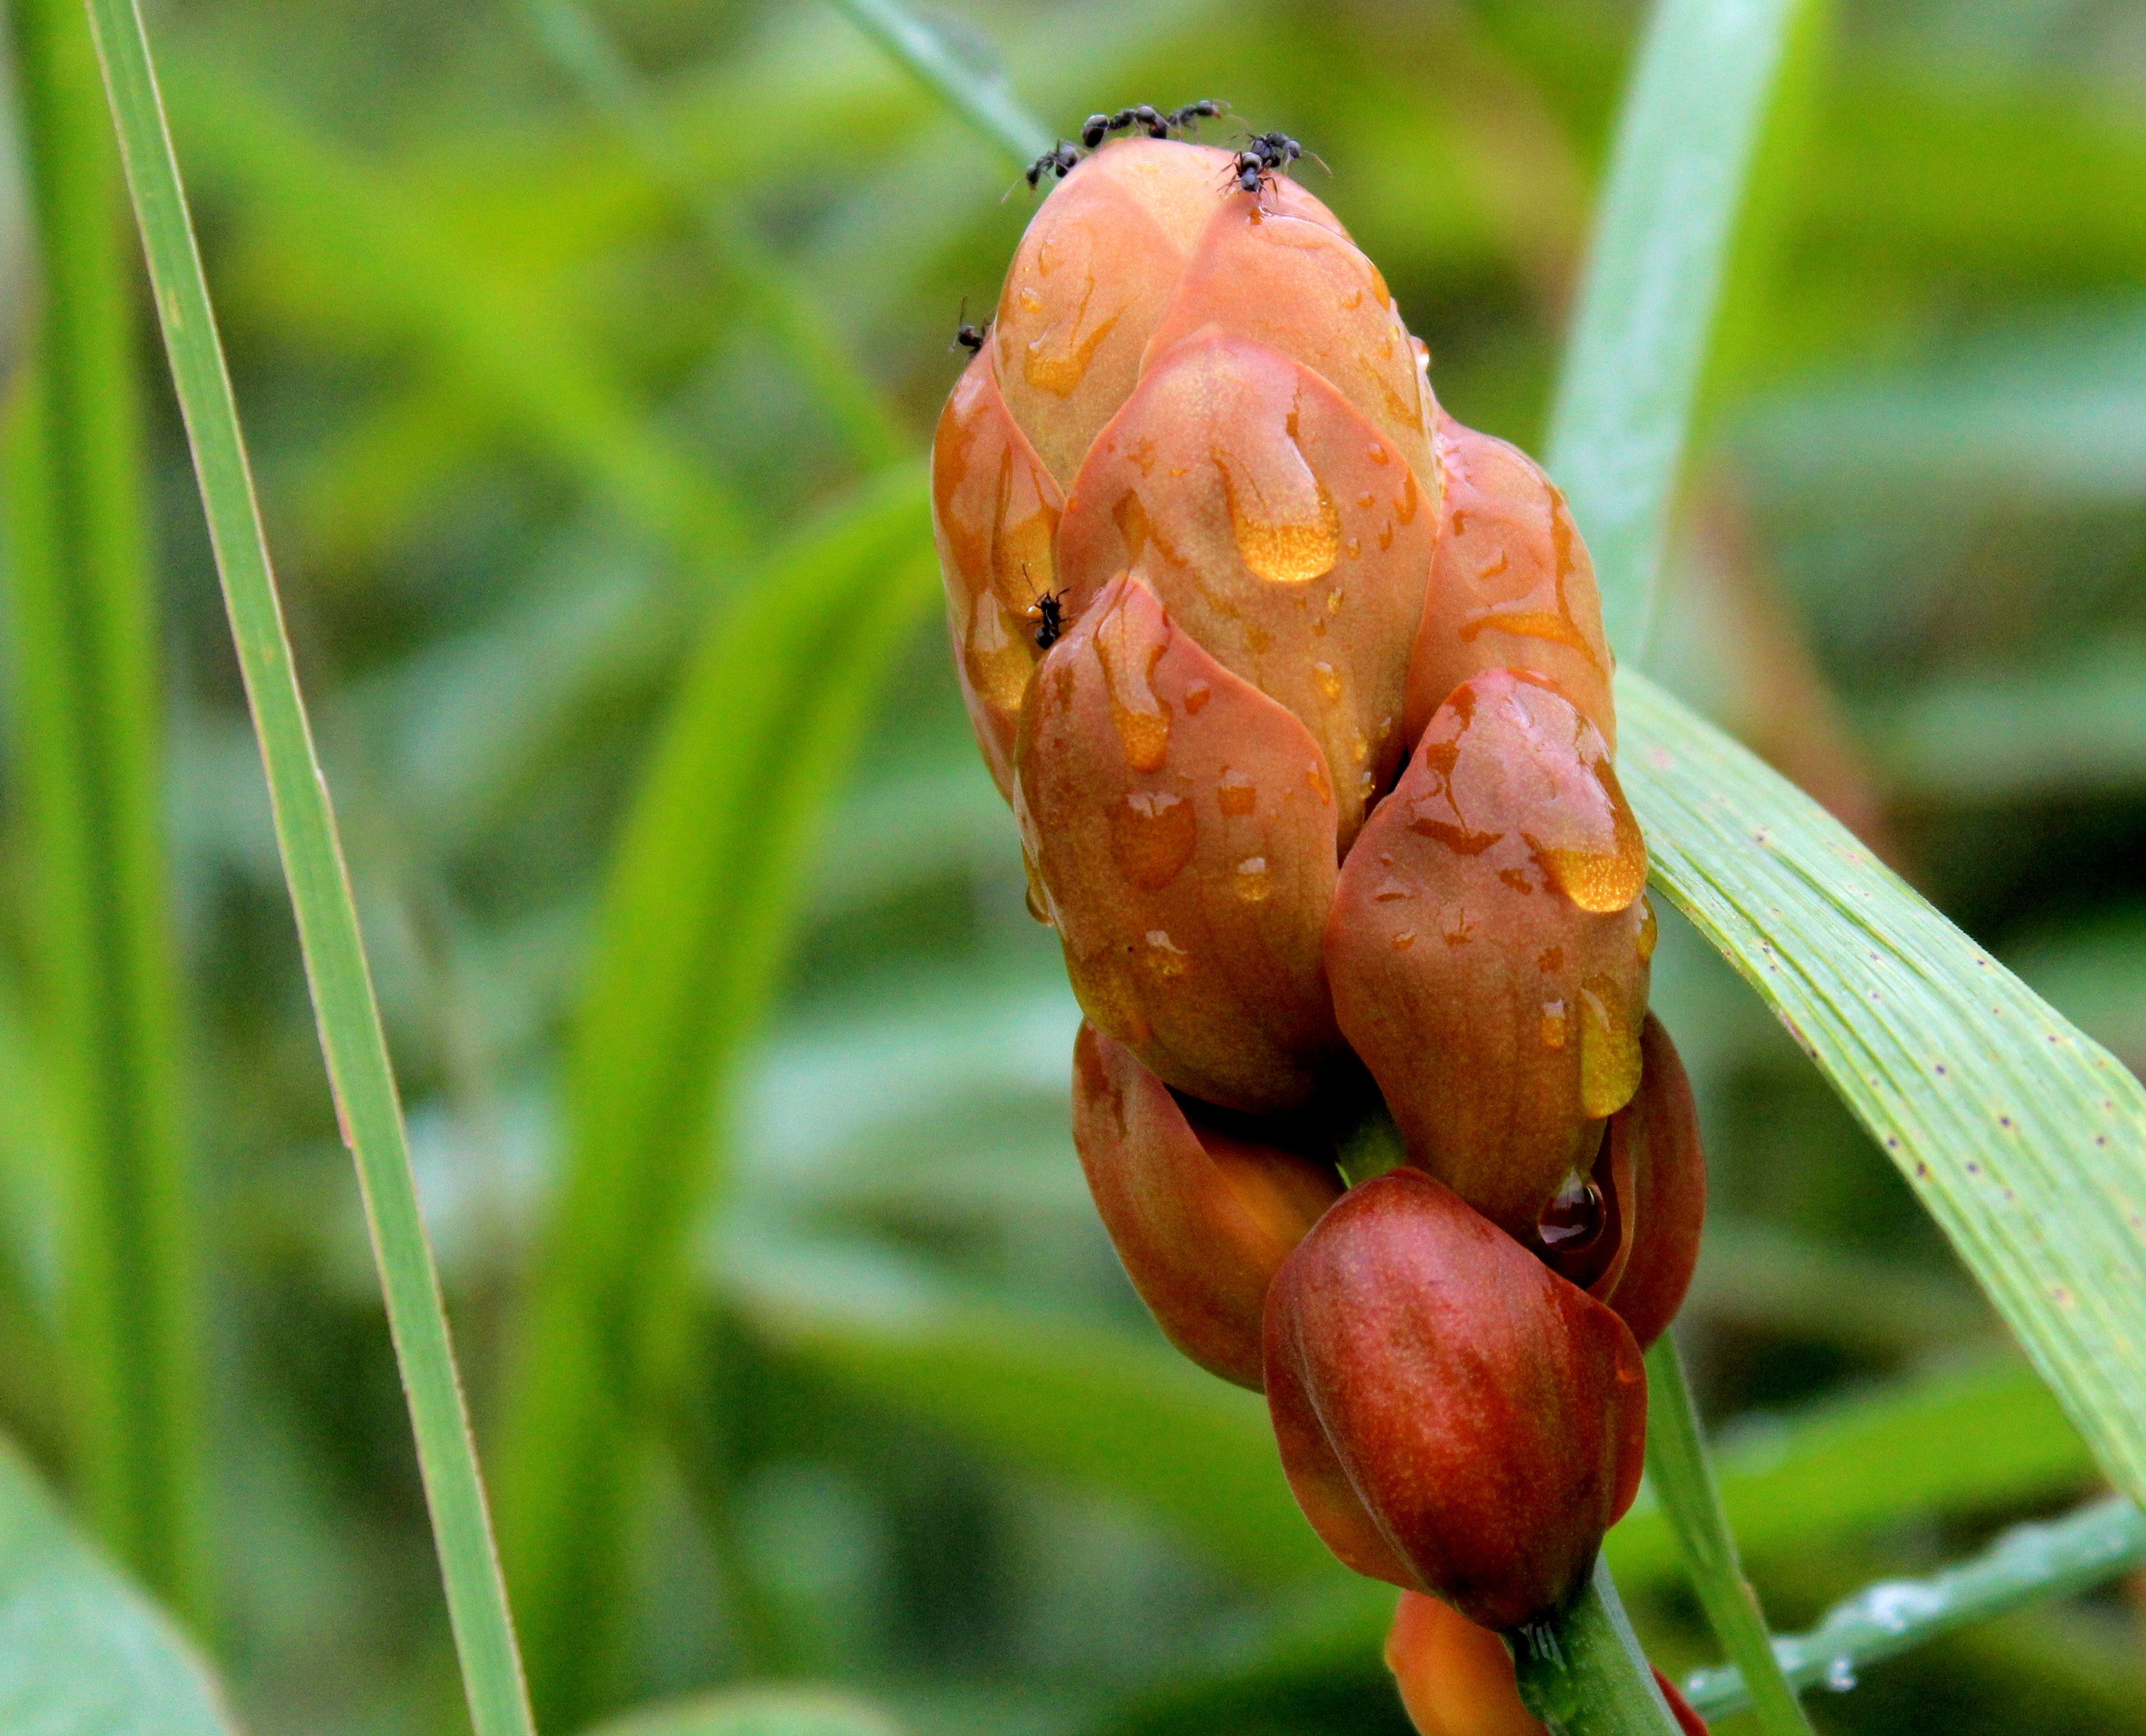
leaf, bud, plant pathology, plant, grass, grass family, flower, plant stem, insect, vascular plant